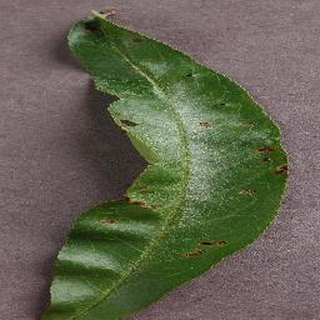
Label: peach_bacterial_spot